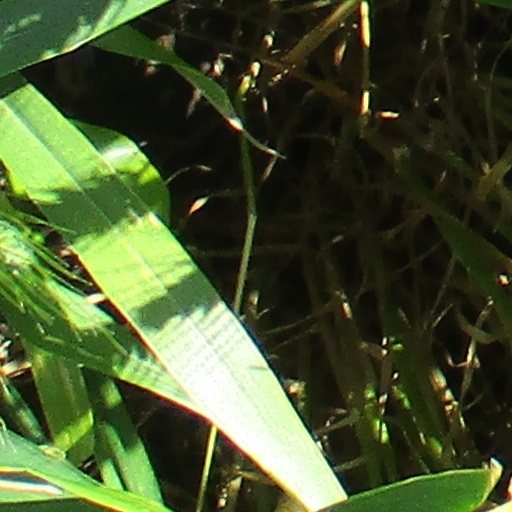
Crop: wheat